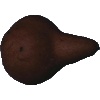
Label: Pear Kaiser 1